Charles Pratt, 1st Earl Camden

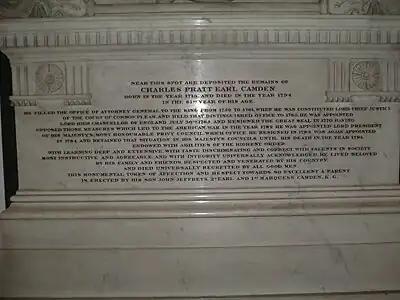
Charles Pratt's memorial stone

By the 20th century, Camden's legal opinions were seen as subservient to Chatham's politics and Camden certainly followed the party line on Wilkes and America. However, his party loyalty was tempered by a self-serving interest in power. He served under five prime ministers and on two occasions clung to office after Chatham had resigned.